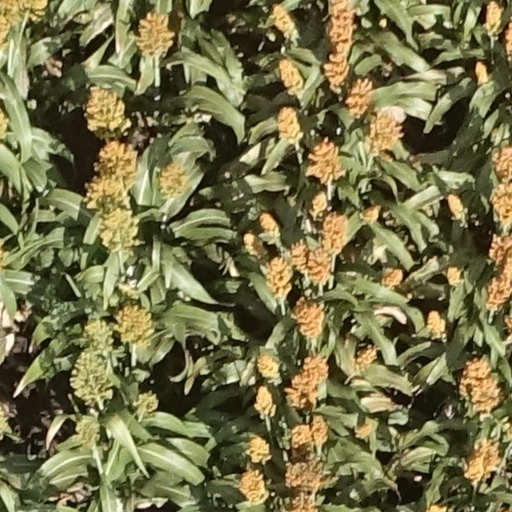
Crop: sorghum